Proposed United States acquisition of Greenland

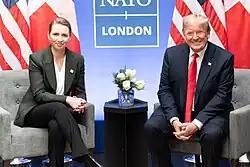
In August 2019, Trump canceled his state visit to Denmark over Mette Frederiksen's "(left)" remarks that called the possibility of purchasing Greenland "absurd".

Paleo-Eskimo peoples had been living in Greenland periodically from around 2500 BC. Norsemen began settling the uninhabited southern part of Greenland from the 10th century AD. In 1261, the Norse settlements in southern Greenland accepted Norwegian overlordship. These colonies died out in the 1400s, but Norway's territorial claims to Greenland continued to be asserted by Denmark–Norway after the union of the Danish and Norwegian realms in 1537. Beginning in 1721, missionaries and traders from Denmark–Norway began recolonizing southern Greenland. In 1775, Denmark–Norway declared Greenland a colony. When Denmark and Norway separated in 1814, Greenland was kept by Denmark under the Treaty of Kiel. Denmark began trying to colonize all of Greenland in the 1880s, and declared sovereignty over the whole island in 1921.